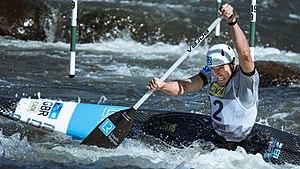
David Florence durant le championnat du monde 2019 de canoë de slalom à La Seu d'Urgell, Espagne.
David Florence, né le 8 août 1982 à Aberdeen, est un céiste britannique.